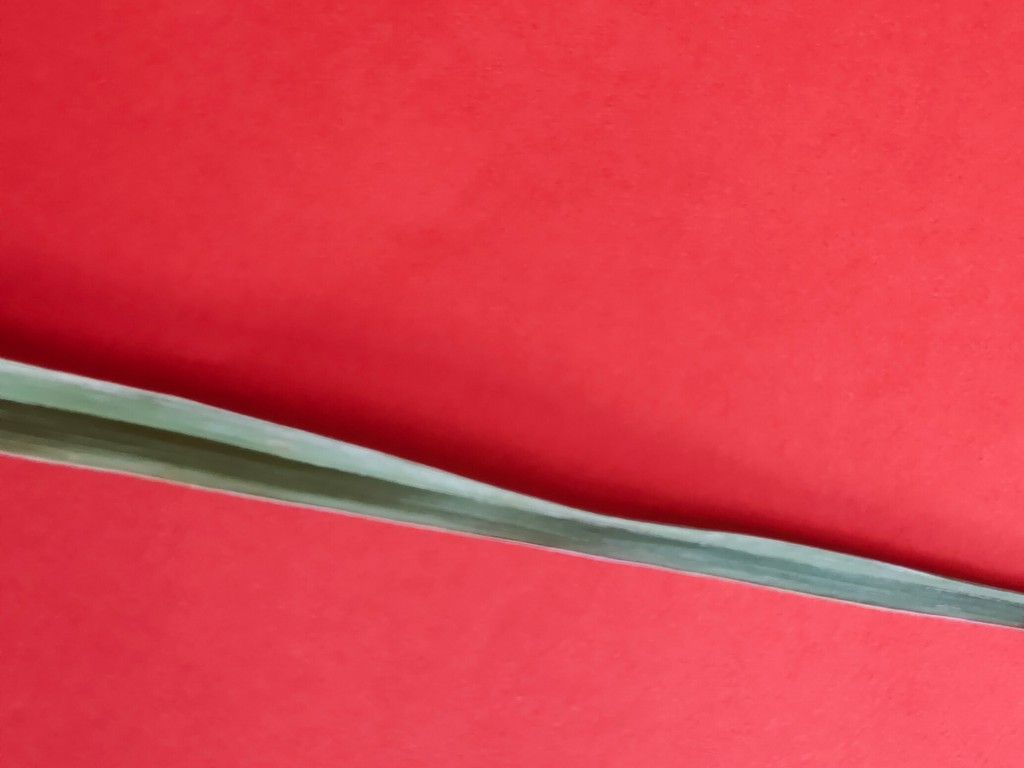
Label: Healthy